Kerala Express

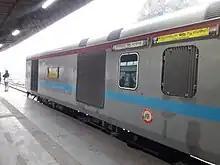
Kerala Express – LHB coach – End on Generator coach

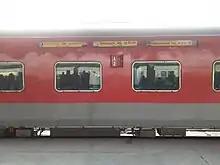
Kerala Express – LHB coach – AC 2 tier

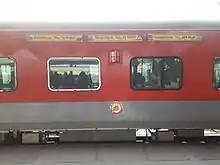
Kerala Express – LHB coach – AC 3 tier

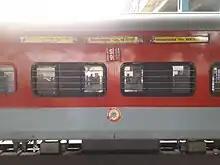
Kerala Express – LHB coach – Sleeper class

It is hauled by a Royapuram / Erode based WAP 7 locomotive from end to end.